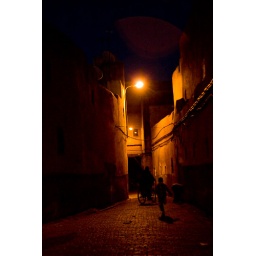
Man on bike and boy in Fes alley